Kevin Parker (musician)

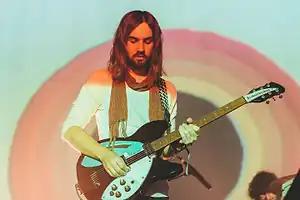
Parker performing in 2014

Kevin Richard Parker (born 20 January 1986) is an Australian singer, songwriter, musician, record producer, and DJ, best known for his musical project Tame Impala, for which he writes, performs, records, and produces the music. Parker has released four Tame Impala albums: "Innerspeaker" (2010), "Lonerism" (2012), "Currents" (2015), and "The Slow Rush" (2020). He has won 13 ARIA Music Awards, two APRA Awards, and a Brit Award, and one Grammy Award from five nominations.